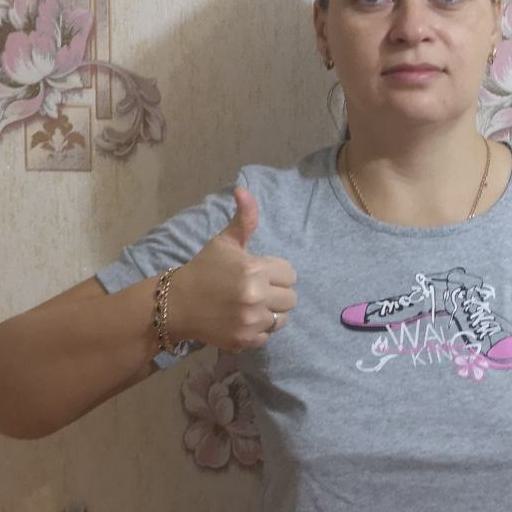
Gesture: like